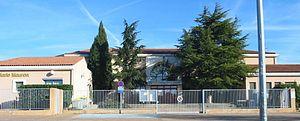
Collège Marie Mauron Pertuis
Pertuis est une commune française située dans le département de Vaucluse, en région Provence-Alpes-Côte d'Azur. Elle est longée au sud par la Durance, qui après avoir servi de limite entre le comté de Provence et le comté de Forcalquier, sert aujourd'hui de limite entre les départements de Vaucluse et des Bouches-du-Rhône.